Capsa (Roman colonia)

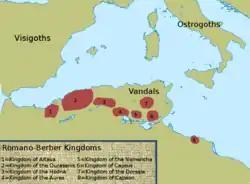
Map showing the Romanised Berber Kingdom of Capsus

What remains of Roman Capsa are two pools, the Roman baths of Gafsa dedicated to Neptune and the nymphs (these are the only visible monuments of Roman times and actually are a tourism attraction). Roman cisterns are still evident in the city ruins and still can be used. Indeed the pools consist of two 4 meter deep pools enclosed by high walls made of cut stone, that bear traces of inscriptions. The two pools communicate with each other through a dry-walled vault and are reinforced by small arches: they are fed by springs that gush out at the bottom of the tanks at a temperature of 31 °C.